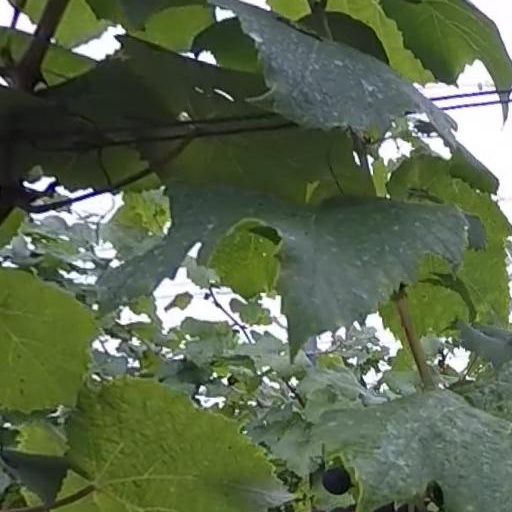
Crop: grape